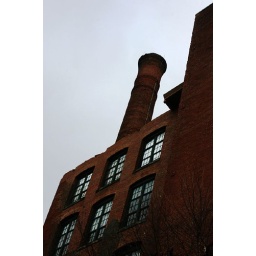
There should be a roof over those top floor windows.